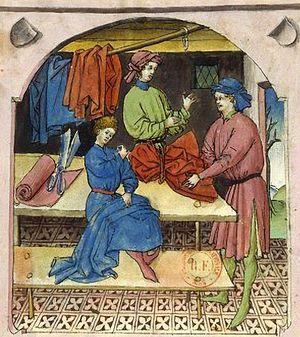
Les foires de Lyon sont une manifestation commerciale lyonnaise de la Renaissance et de l'époque moderne.
La Renaissance à Lyon concerne l'histoire de la cité lyonnaise durant la Renaissance.